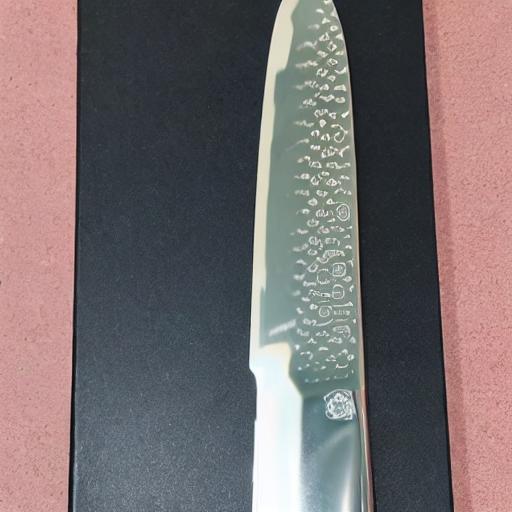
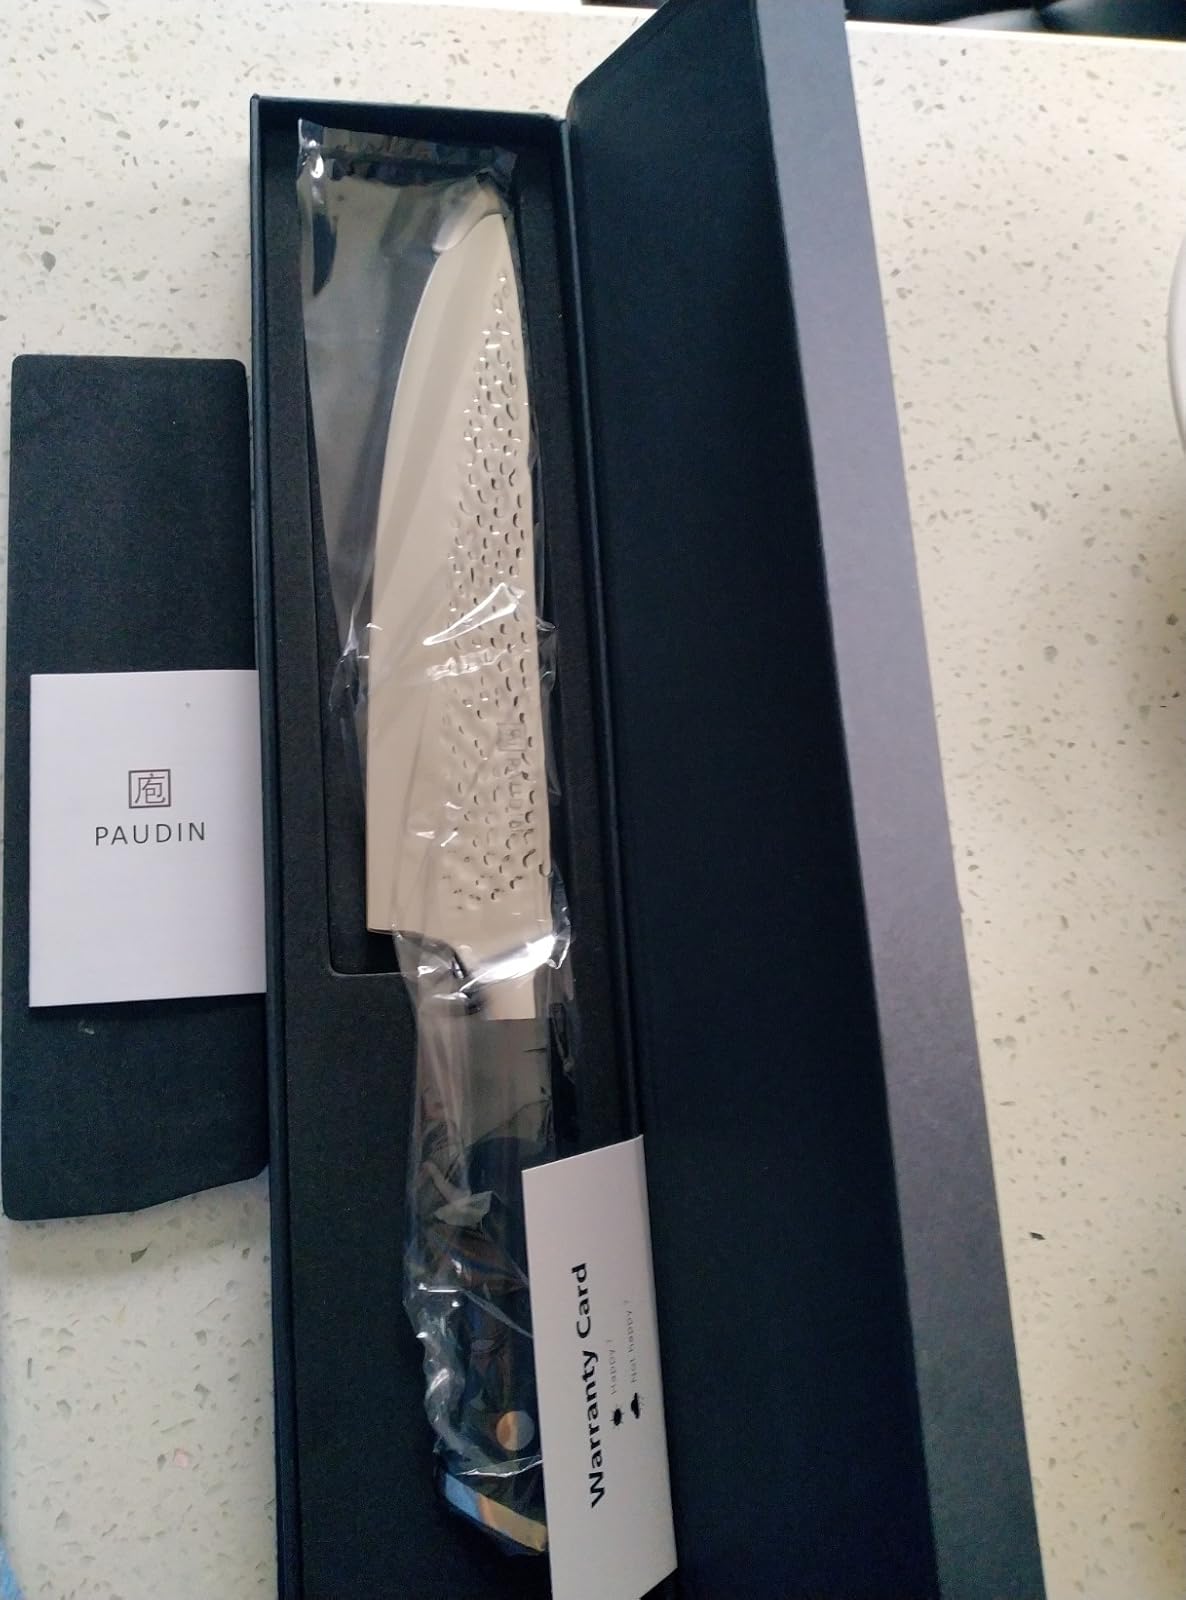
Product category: items_knife
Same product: no